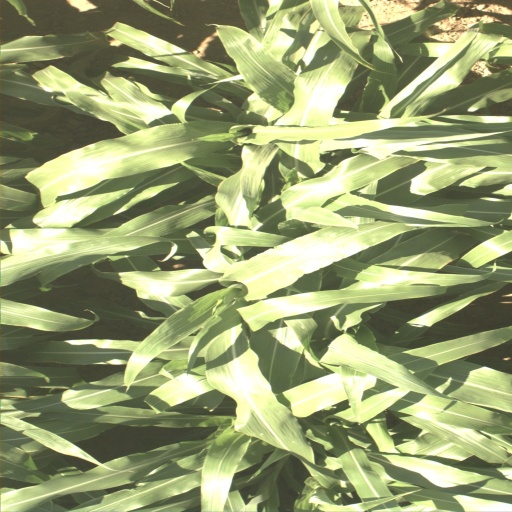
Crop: sorghum